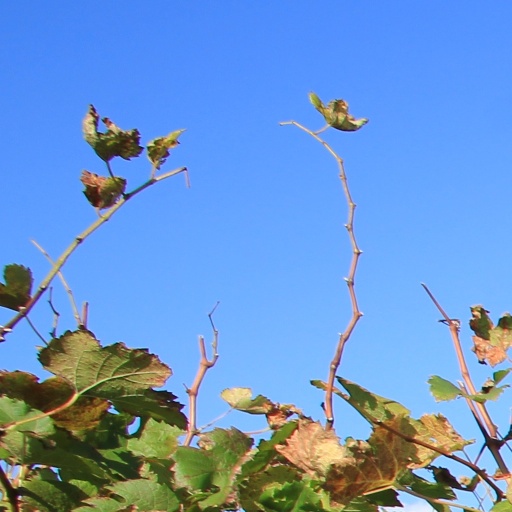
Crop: grape